Adélaïde Valentin

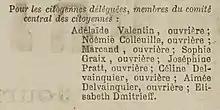
Signatories of the "Address of the women citizens to the executive commission of the Paris Commune", published in the .

Adélaïde Valentin participated in the foundation of the feminist organization, the , directed by the Russian revolutionary Elisabeth Dmitrieff. This organization, the most important of the various groups independent of the Commune government, was constituted of committees in each arrondissement, which were joined into a Central Committee. Valentin was one of the seven delegates, all labourers, to the Central Provisional Committee on the foundation on 11 April 1871. Martin Philip Johnson has hypothesized that the Committee of Republican Women was a local branch of the .